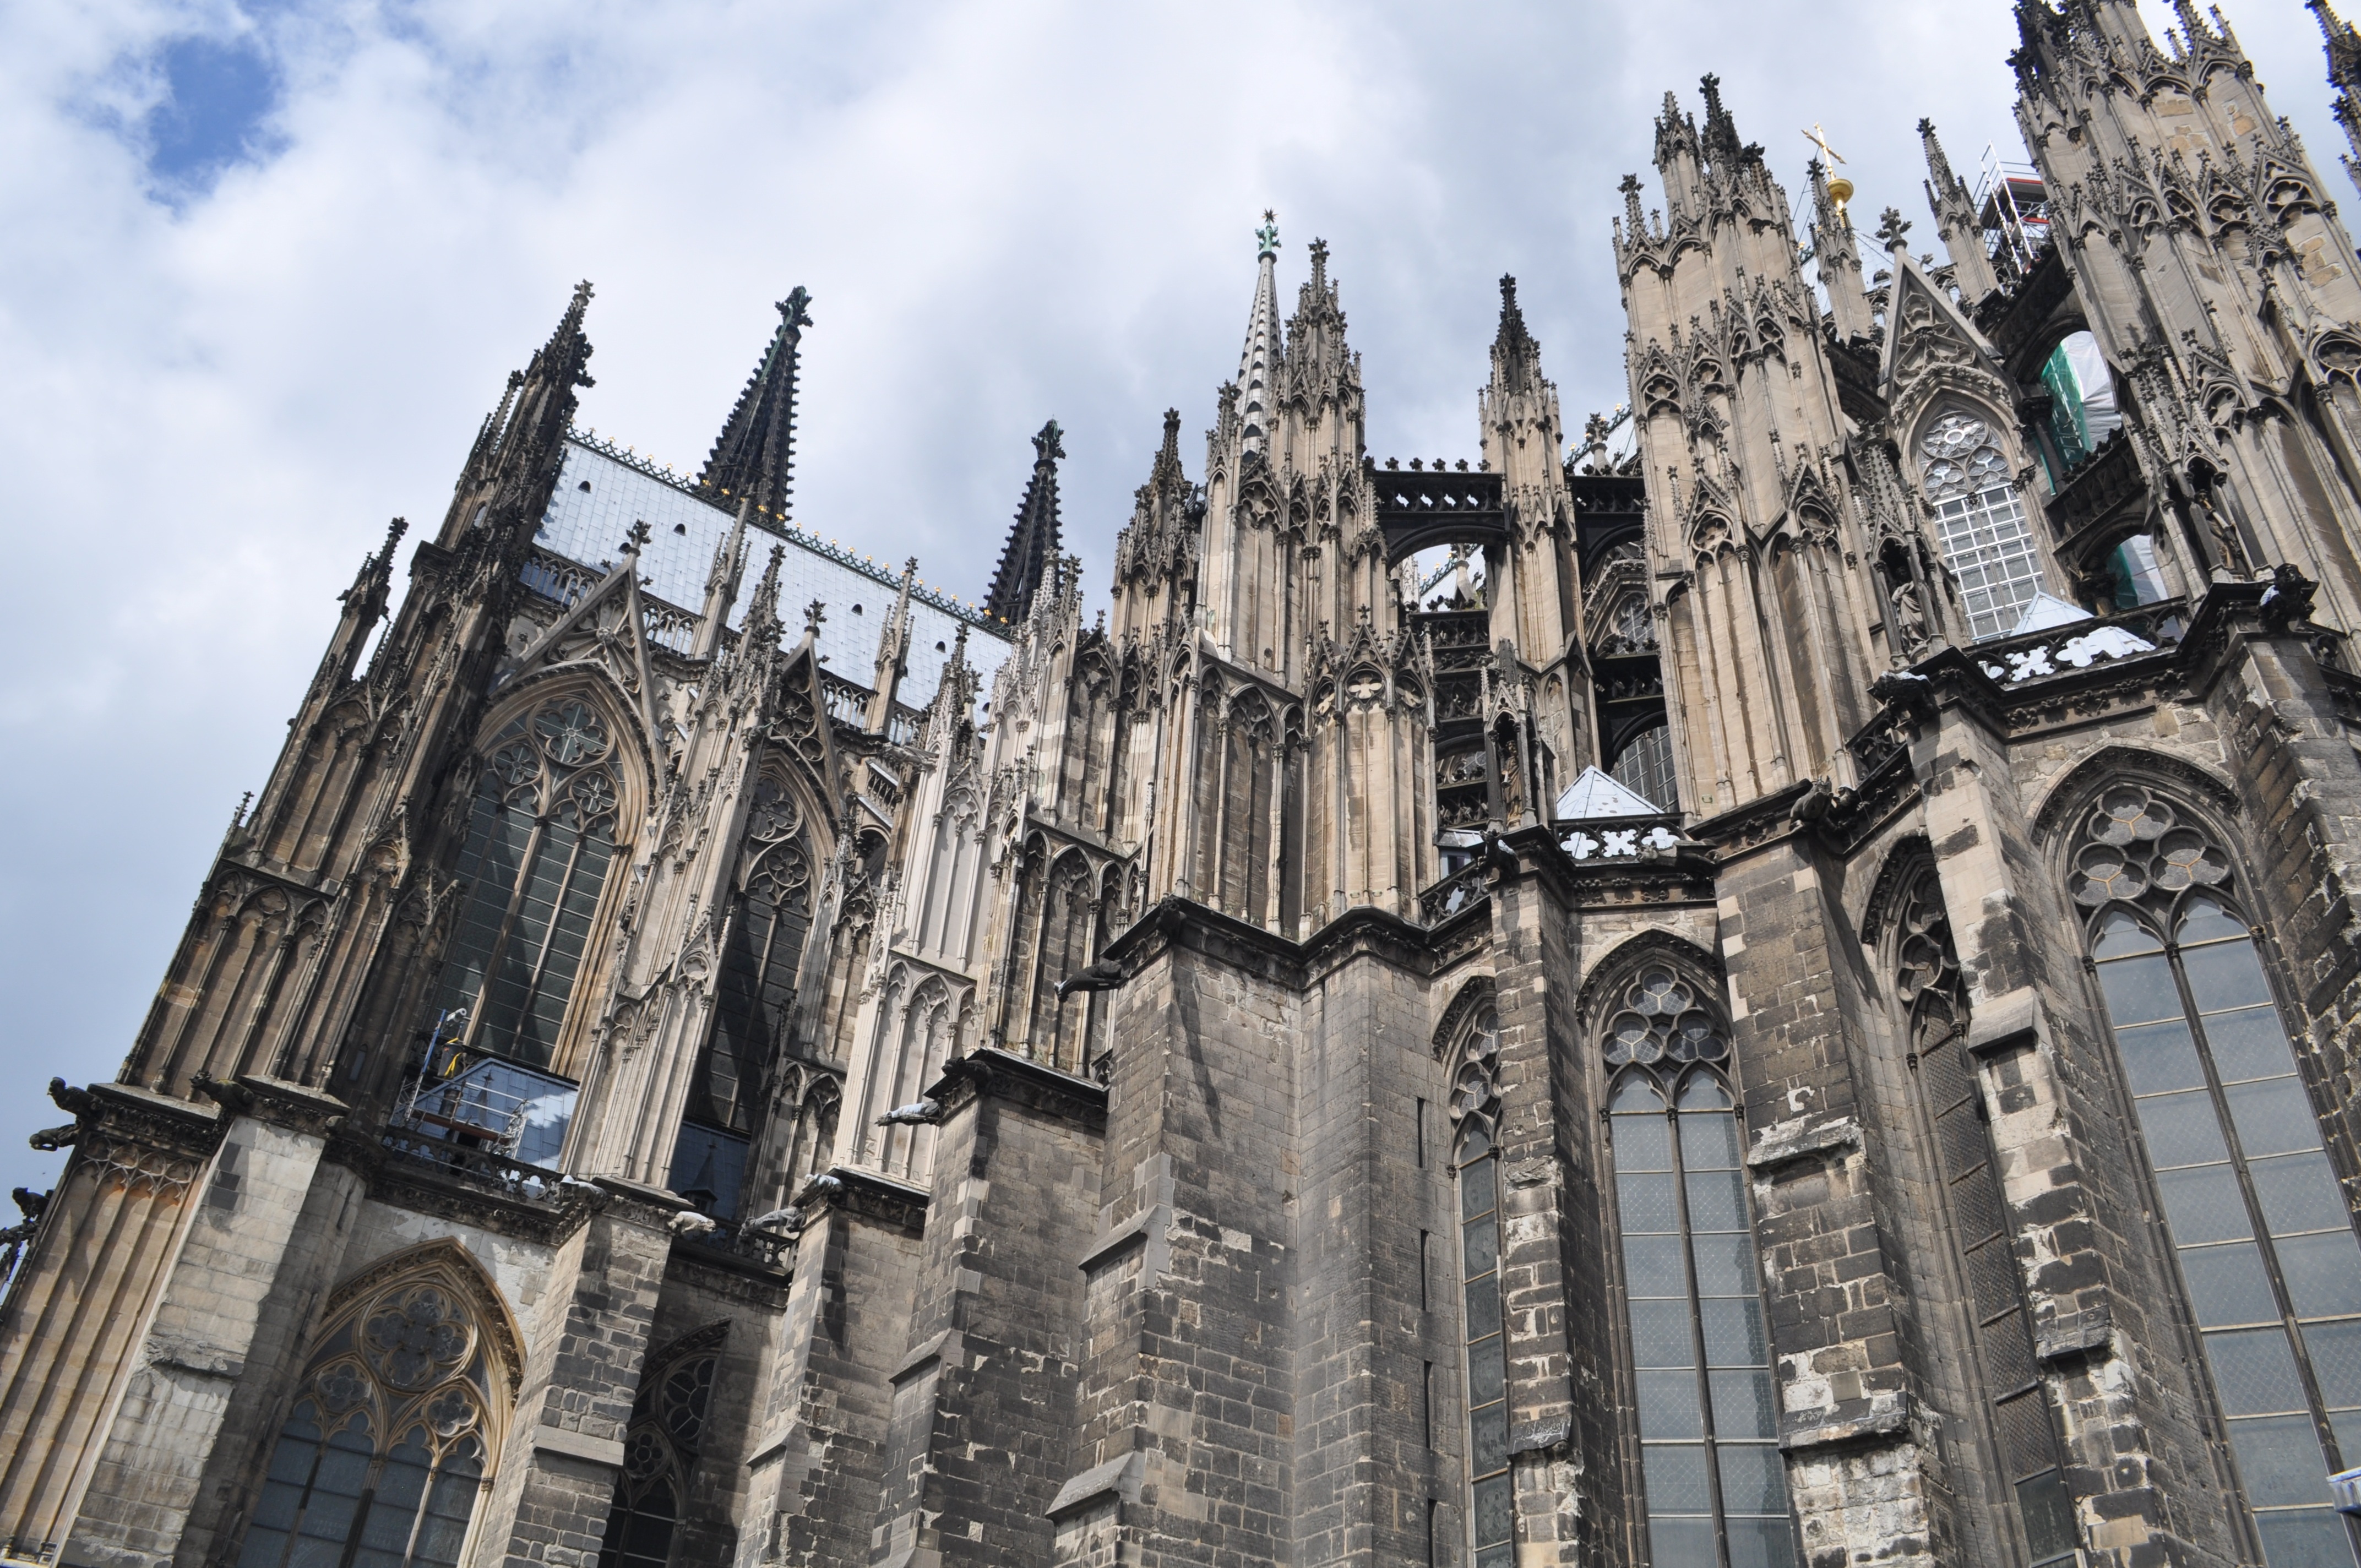
architecture, building, skyscraper, cityscape, high, landmark, facade, cathedral, place of worship, spire, cologne, metropolis, gothic architecture, tours, judgment